Eastern Neck National Wildlife Refuge

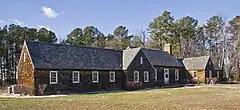
The lodge

The island was visited in precolonial times by Woodland period Native Americans, who left shell middens, arrowheads and pottery behind. From 1658 to 1680, Joseph Wickes and his partner Thomas Hynson assembled the entire island under their ownership, farming the land. Captain Lambert Wickes, Joseph's great grandson and captain of the , is memorialized with a monument on the site of Wickliffe. The island was owned by the Wickes until 1902, who continued to raise a variety of crops on the land. After 1902 portions of the island became hunting preserves. In the 1920s, wealthy individuals from surrounding cities were attracted by the waterfowl concentrations and bought portions of the island for hunting retreats. The present visitor contact station was built as a hunting lodge in 1930.